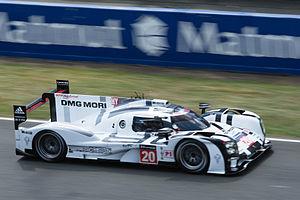
Mark Alan Webber, né le 27 août 1976 à Queanbeyan en Australie, est un pilote automobile australien qui a disputé le championnat du monde de Formule 1 de 2002 à 2013, totalisant neuf victoires avec Red Bull, terminant à trois reprises troisième du championnat et contribuant sur la même période à l'obtention de quatre titres constructeurs de son écurie. Il se consacre ensuite à l'endurance avec Porsche de 2014 à 2016 et est sacré champion du monde en 2015.